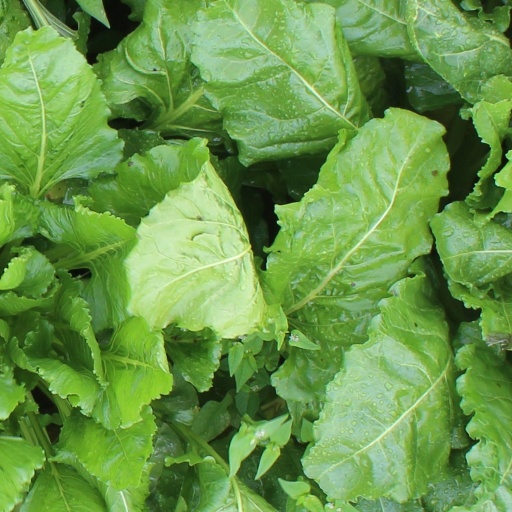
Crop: sugar beet